List of African American newspapers in Utah

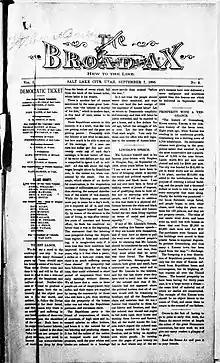
Front page of an 1895 issue of "The Broad Ax", published in Salt Lake City.

This is a list of African American newspapers that have been published in the state of Utah.